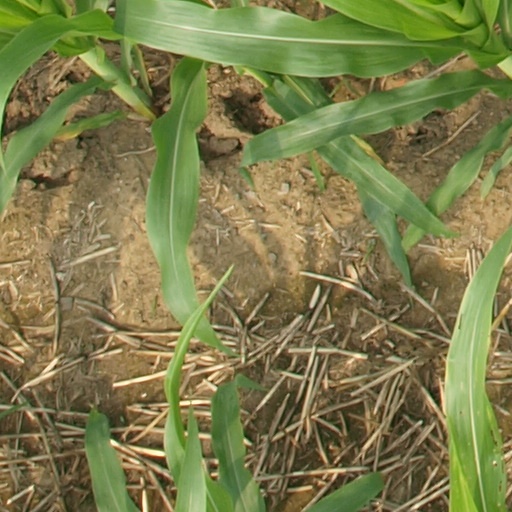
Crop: maize; corn